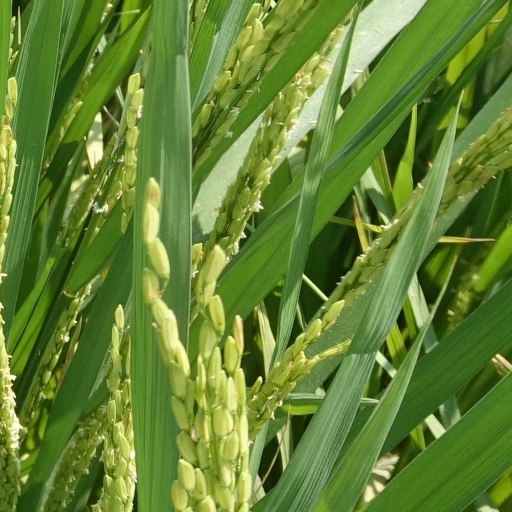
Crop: rice